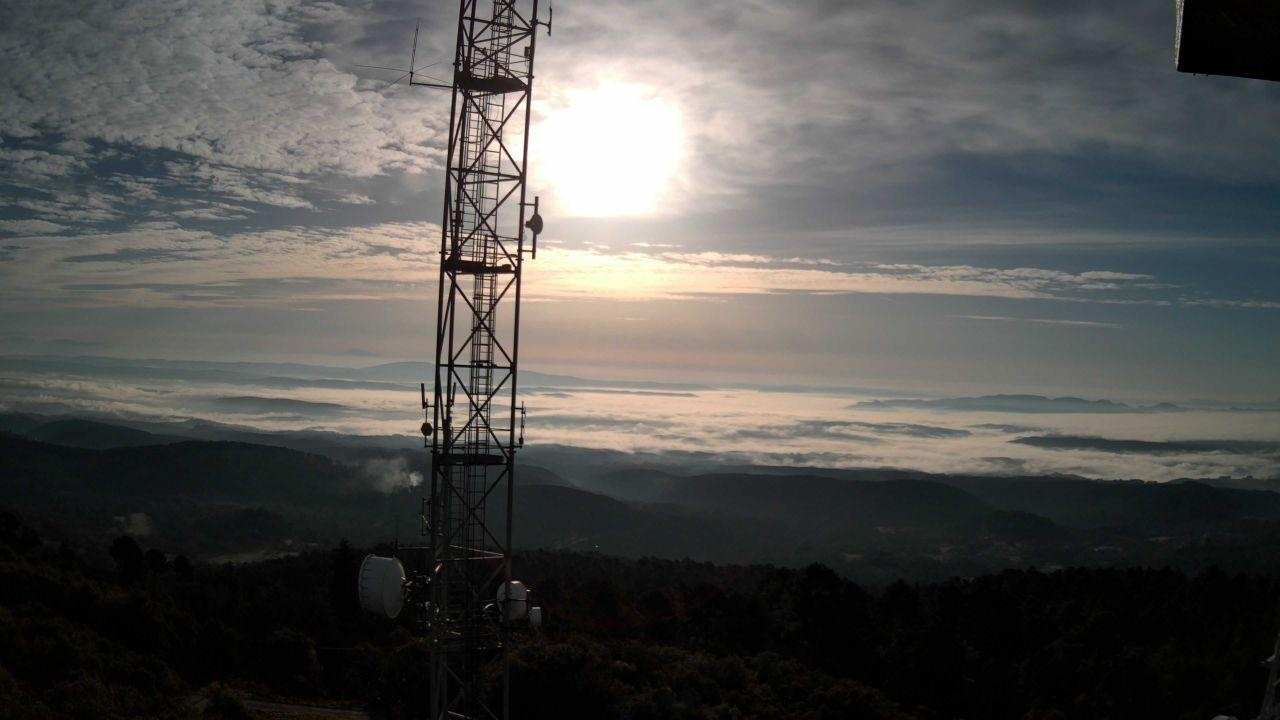
Fire: no
Smoke: yes